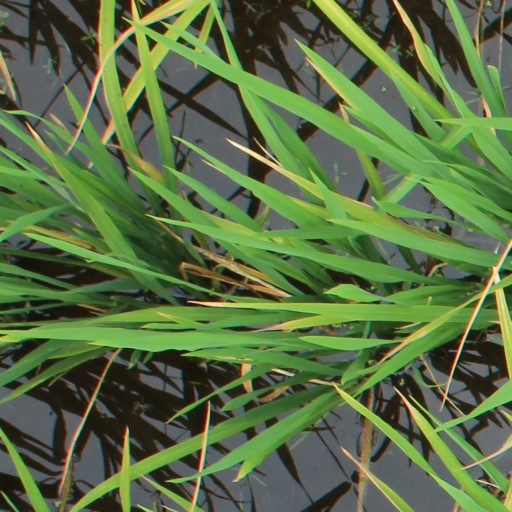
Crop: rice